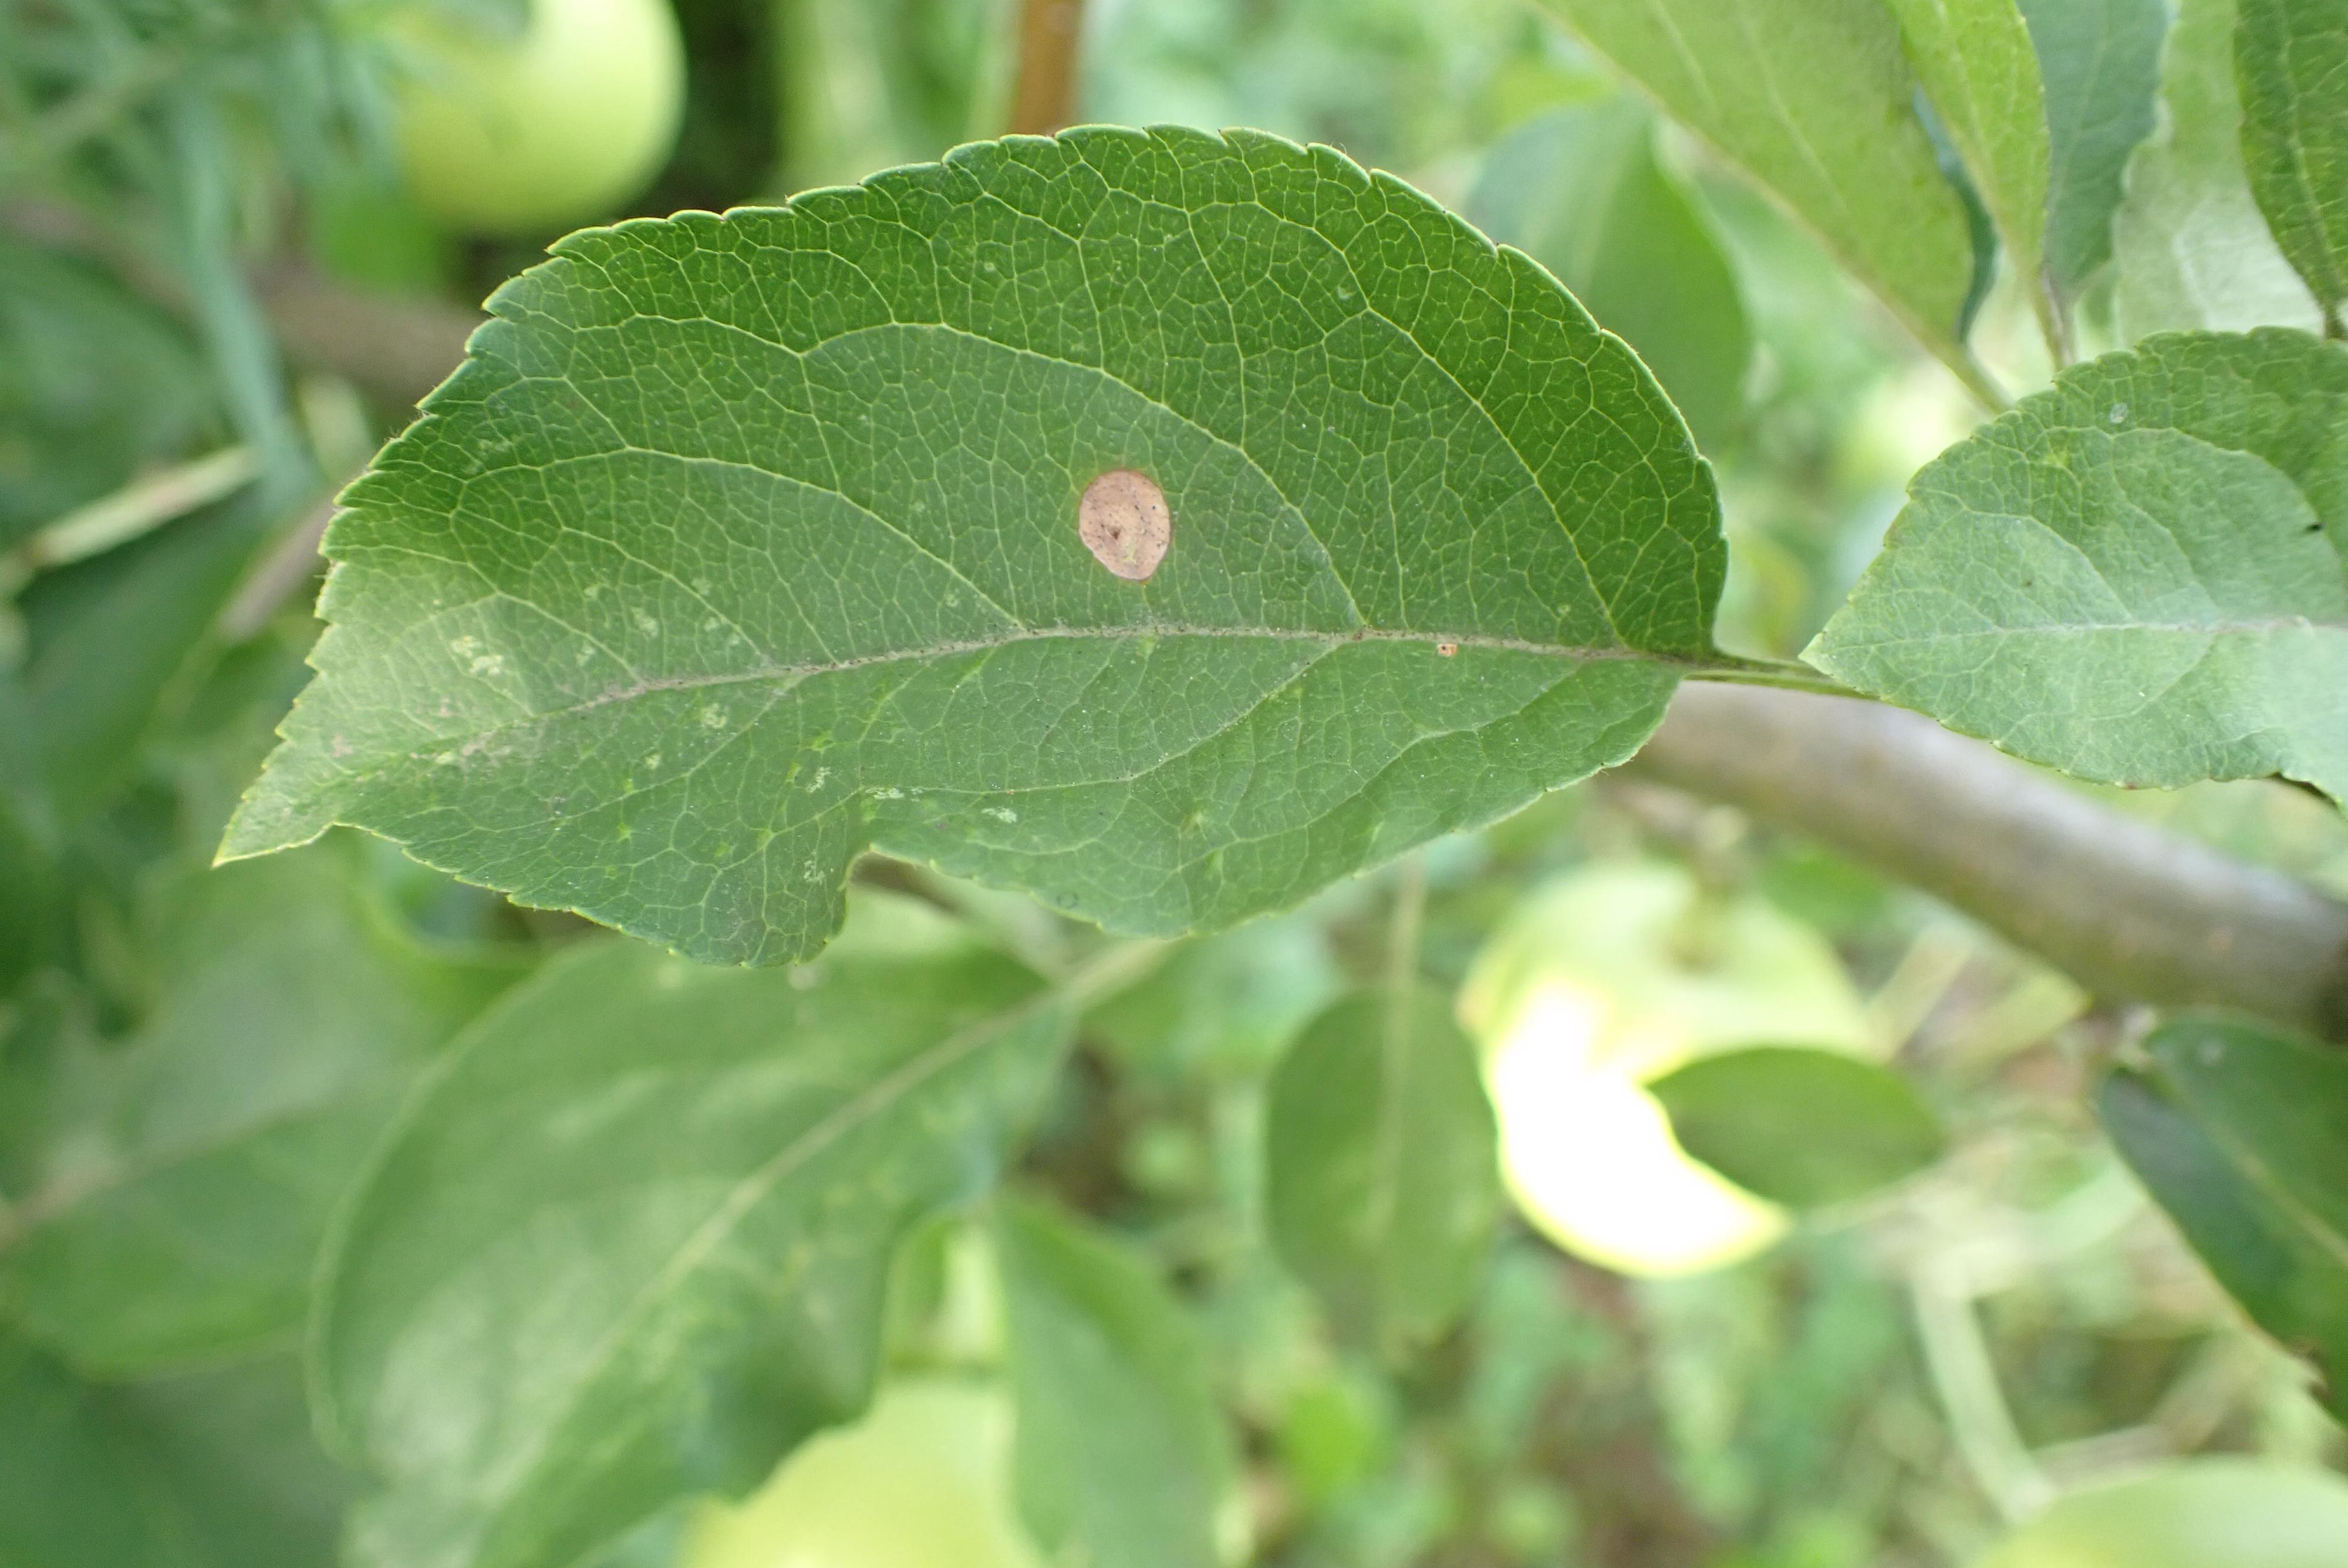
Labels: frog_eye_leaf_spot